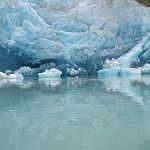
Label: glacier